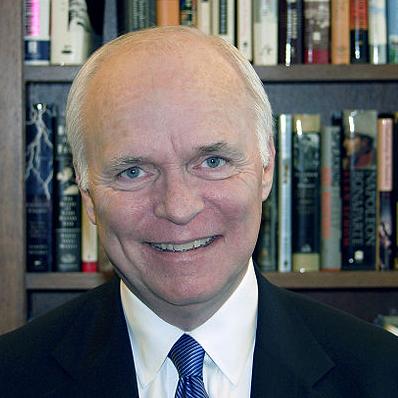
Age: 70